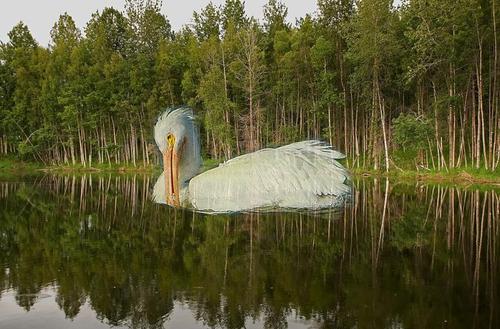
Bird species: White_Pelican
Bird type: waterbird
Background: water